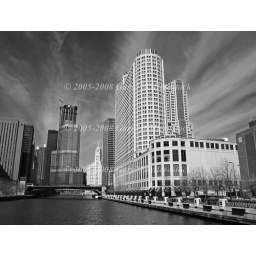
The Chicago skyline in a classic black and white format